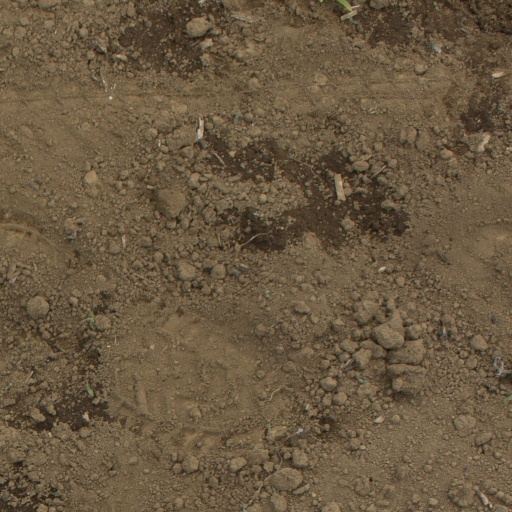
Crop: Jerusalem artichoke